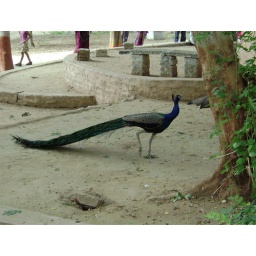
The National bird of India, spotted in hordes at Indroda Nature Park, Gandhinagar :D